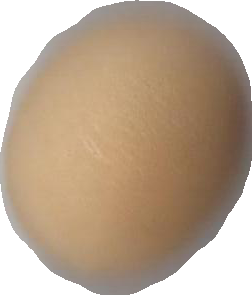
Variety: Grobogan